M113 armored personnel carrier

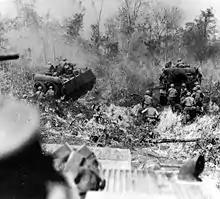
A combined arms operation in Vietnam. M113s clear the way through heavy bushes while infantry follows.

Its weight allows the use of a relatively small engine to power the vehicle, a Detroit 6V53 V6 two-stroke diesel engine of with an Allison TX-100-1 three-speed automatic transmission. This allows the vehicle to carry a large payload cross-country and to be transported by fixed- and rotary-wing aircraft. Original production M113s can swim without deploying flotation curtains, using only a front-mounted trim vane; they are propelled in the water by their tracks.